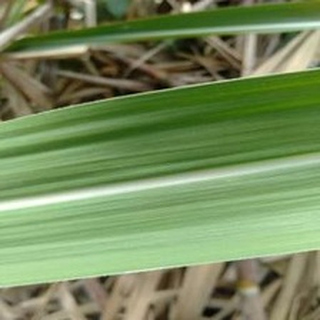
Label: healthy_sugarcane